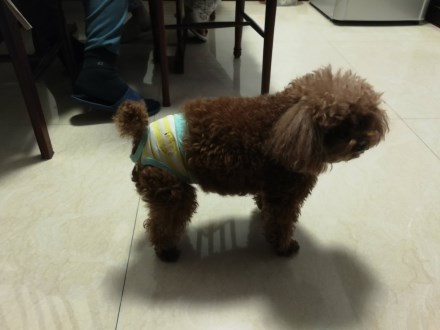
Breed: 7449-n000128-teddy